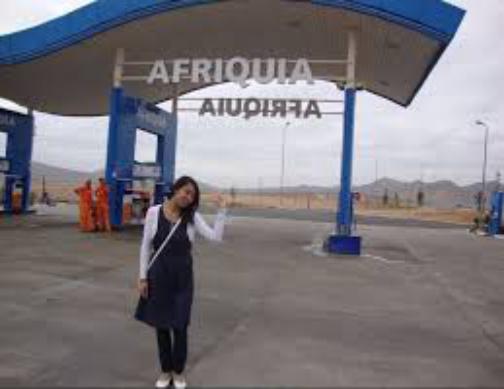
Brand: Afriquia
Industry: Others